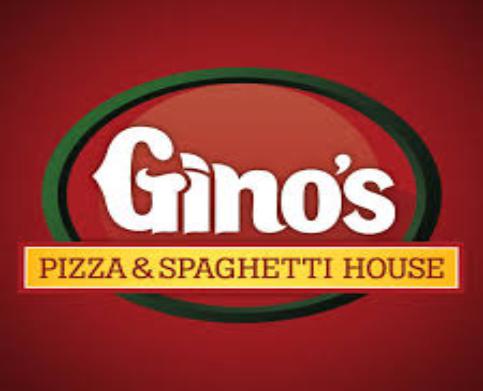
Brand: Gino's Pizza and Spaghetti
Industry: Food